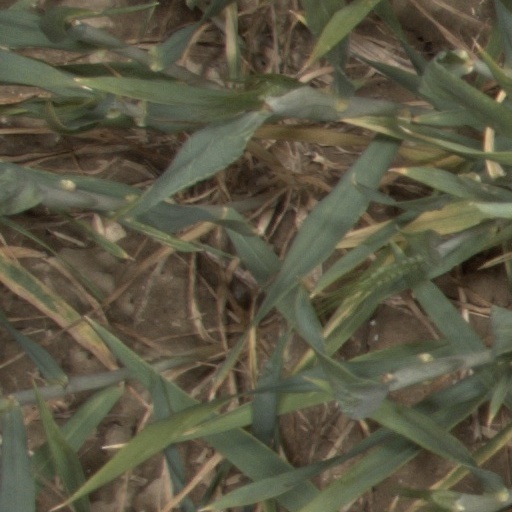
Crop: wheat